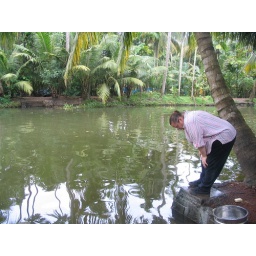
There were hundreds of fish varying in size swimming in the water.